Whittingehame Tower

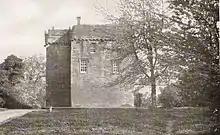
Whittinghame Tower in the 1920s

Whittingehame Tower is an altered L-plan keep, comprising a rectangular main block and small stair-wing. It has a parapet which is corbelled out, with rounded corners. There is a cap-house, which was used as a dovecote in the 1930s. There is a vaulted basement. The hall, on the first floor, is panelled; its ceiling is finely plastered. The entrance is by the stair-wing. Some of the windows have been enlarged. The hall now houses a collection of documents and old prints. The tower is a category A listed building, the highest level of protection for a historic building in Scotland.